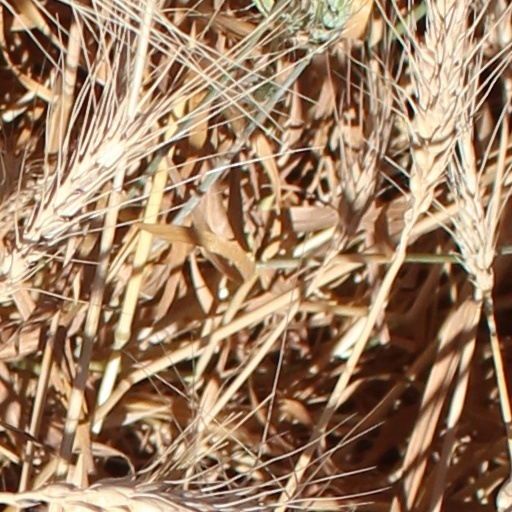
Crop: wheat